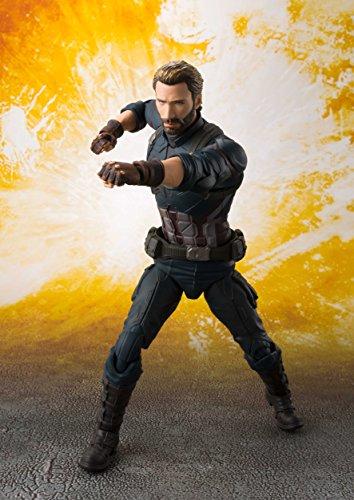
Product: TAMASHII NATIONS Bandai S.H. Figuarts Captain America & Tamashii Effect Explosion Avengers: Infinity War Action Figure
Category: Toys & Games | Toy Figures & Playsets | Action Figures
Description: Battle damage detailing to his costume have been carefully replicated and a digitally colored head is included.
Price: $60.87
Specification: ProductDimensions:2x2x6inches|ItemWeight:1.45pounds|ShippingWeight:1.45pounds(Viewshippingratesandpolicies)|DomesticShipping:ItemcanbeshippedwithinU.S.|InternationalShipping:ThisitemcanbeshippedtoselectcountriesoutsideoftheU.S.LearnMore|ASIN:B07BK72H55|Itemmodelnumber:BAN27626|Manufacturerrecommendedage:13yearsandup